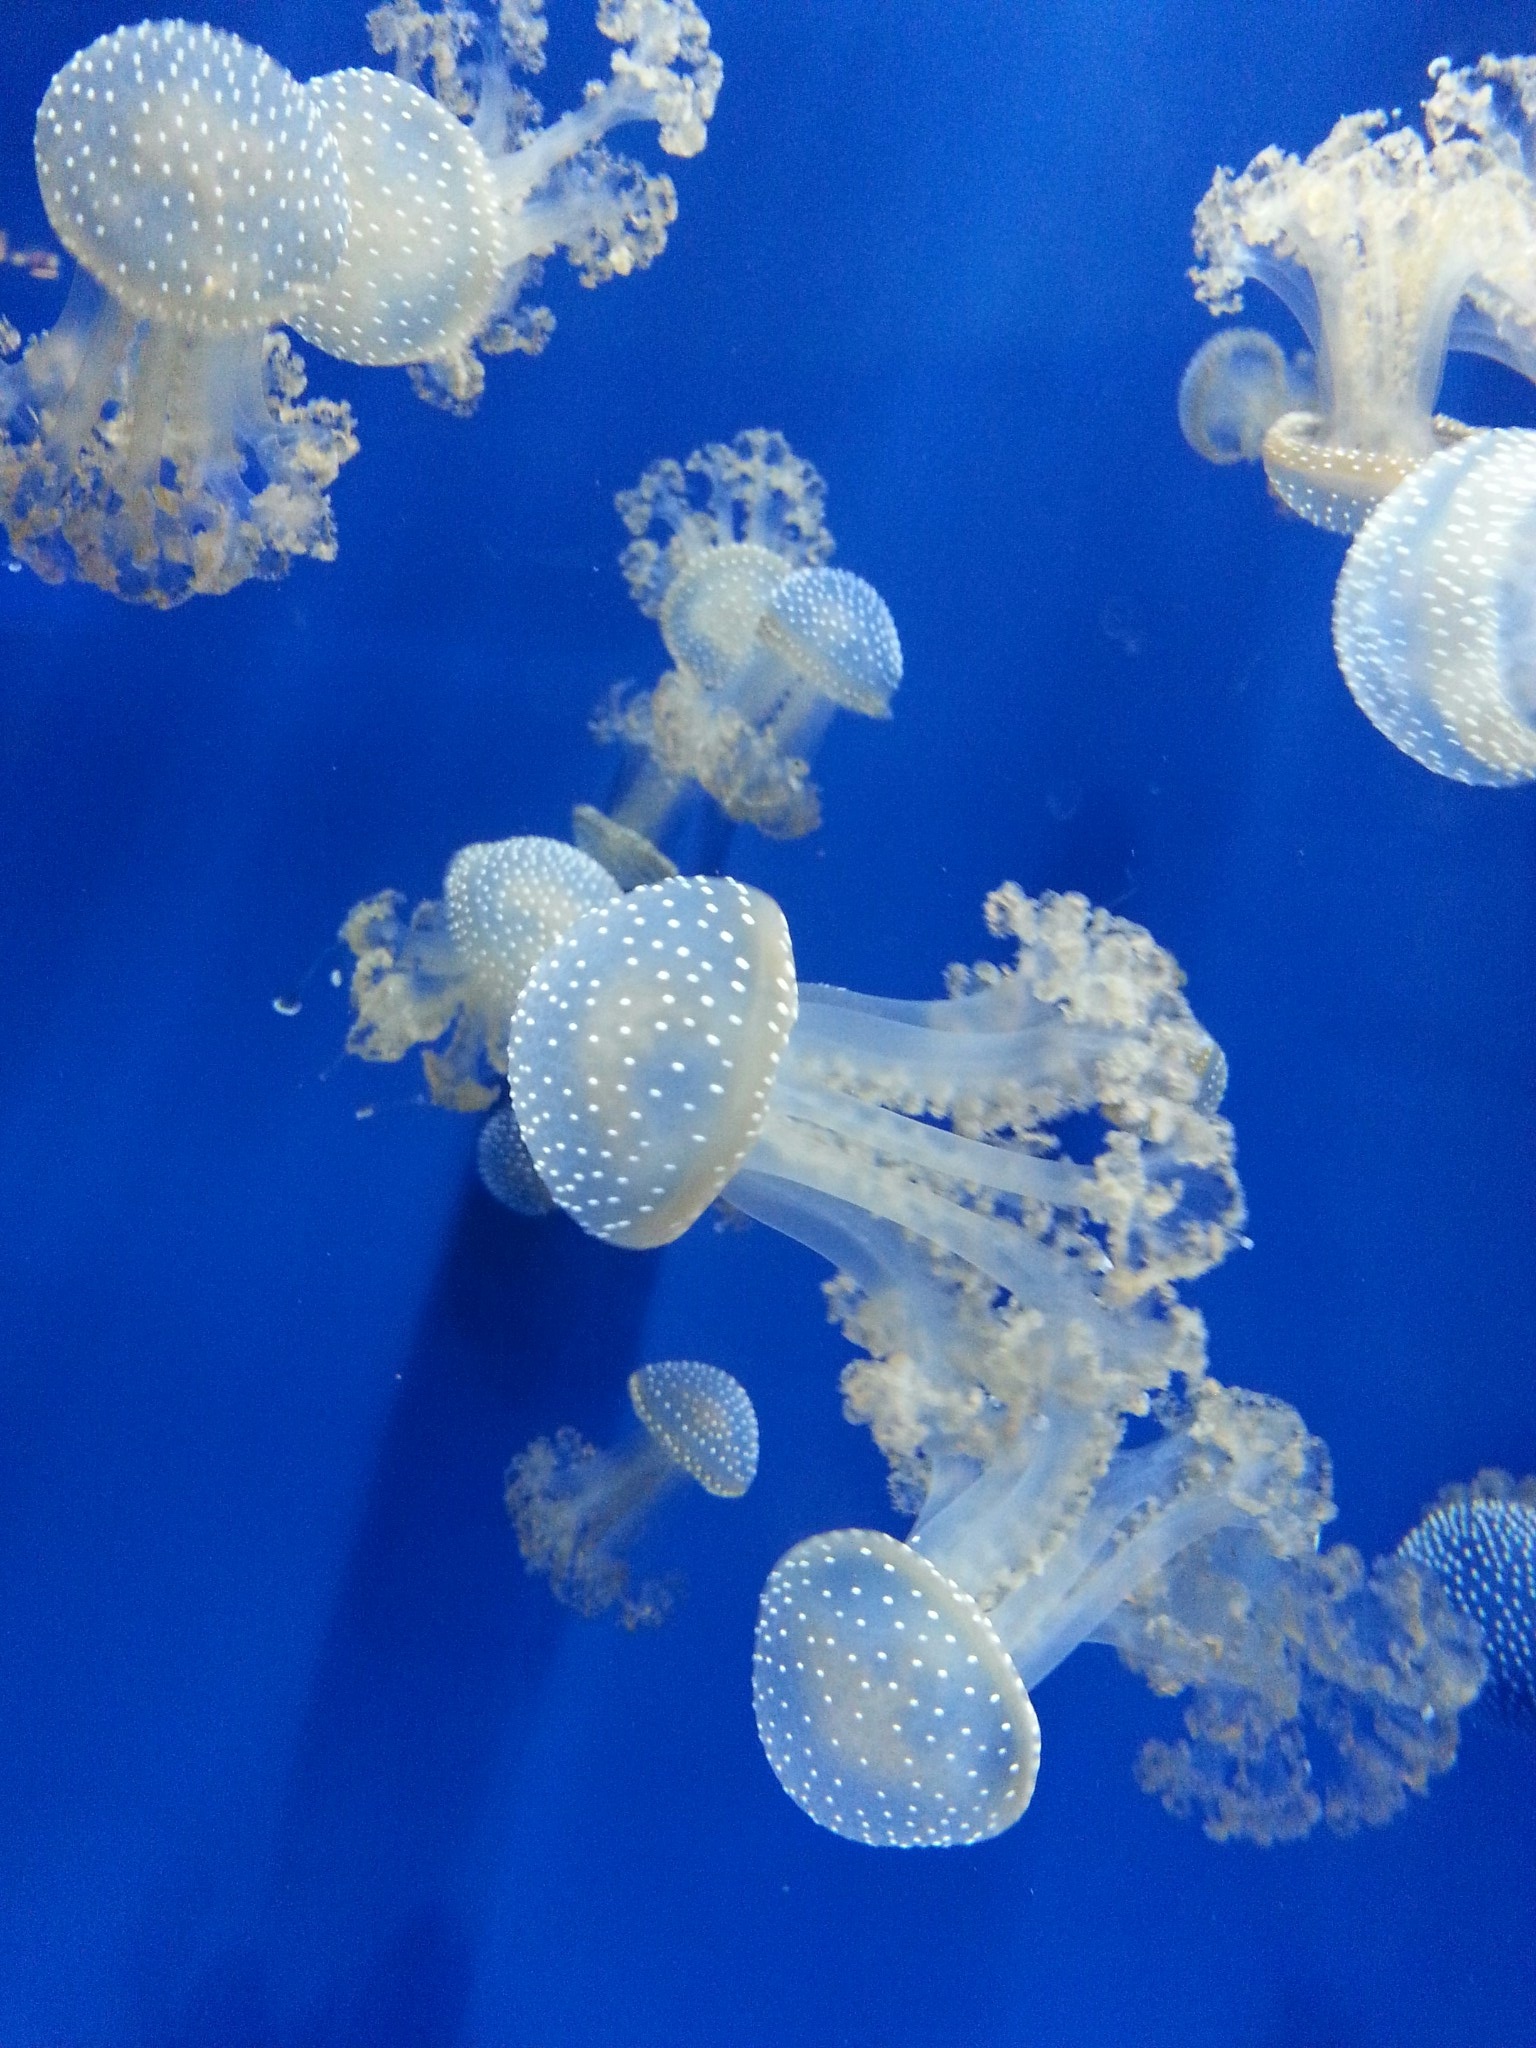
biology, jellyfish, blue, coral, invertebrate, reef, aquarium, cnidaria, macro photography, organism, genoa, genova's aquarium, marine biology, marine invertebrates